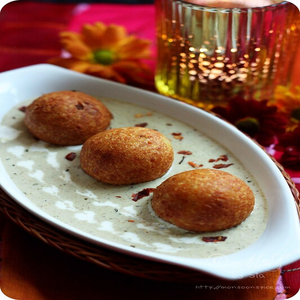
Dish: kofta